Vladislav Teplyakov

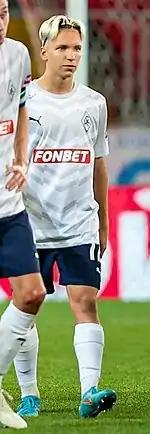
Teplyakov with Krylia Sovetov in 2022

Vladislav Valeryevich Teplyakov (born 23 July 2004) is a Russian footballer who plays as a left back for Dynamo Kirov.